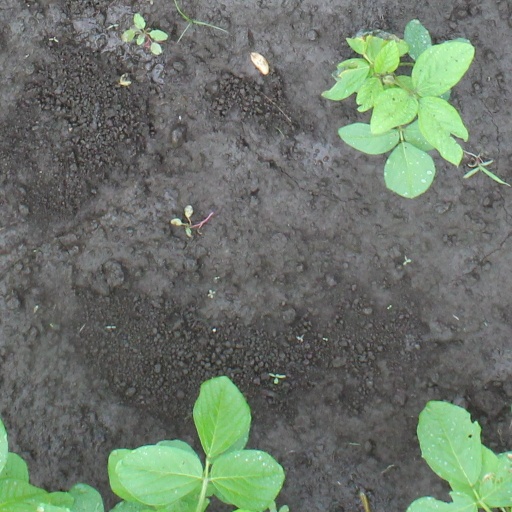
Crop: soybean